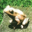
Label: frog